Flinders Street railway station

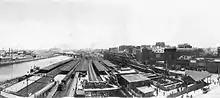
During construction, 1908

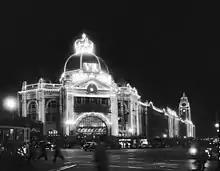
Flinders Street Station illuminated for the 1954 Royal Visit

Well over a decade later, the Railway Commissioners prepared an in-house design for a new "Central Railway Station". It was published on 28 July 1898, and featured a dome on the corner and a clocktower at the Elizabeth Street end, and a large train shed roof over all the platforms. The Railways Standing Committee of the state parliament accepted the track and platform layout, the location of the concourse and entrances, and even the room layout to some extent, and recommended that it be funded. However, they were not satisfied with the architectural design, asking in April 1899 for a design competition "for the frontage"', with a closing date of August 1899. 17 entries were received, and the winners were announced on 28 May 1900.